Bumper (car)

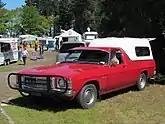
1978 Holden Kingswood Utility with "roo bar"

Specialized bumpers, known as "bull bars" or "roo bars", protect vehicles in rural environments from collisions with large animals. However, studies have shown that such bars increase the threat of death and serious injury to pedestrians in urban environments, because the bull bar is rigid and transmits all force of a collision to the pedestrian, unlike a bumper, which absorbs some force and crumples. In the European Union, the sale of rigid metal bull bars that do not comply with the relevant pedestrian-protection safety standards has been banned.